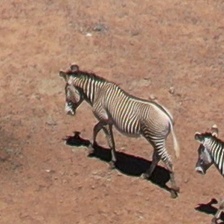
Pose orientation: left